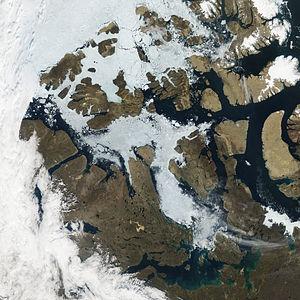
L’expédition Gjøa est une expédition maritime commandée par le norvégien Roald Amundsen entre 1903 et 1905-1906 sur le navire Gjøa. Elle fut la première navigation réussie du passage du Nord-Ouest — passage qui relie l'océan Atlantique à l'océan Pacifique par le grand nord canadien —, mettant fin à cette quête de plusieurs siècles.